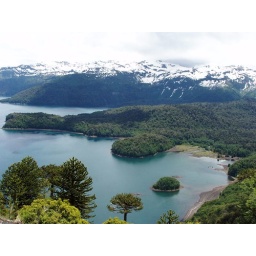
A view down to a lake from a mountain ridge on a hike in Conguillo Natl. Forest